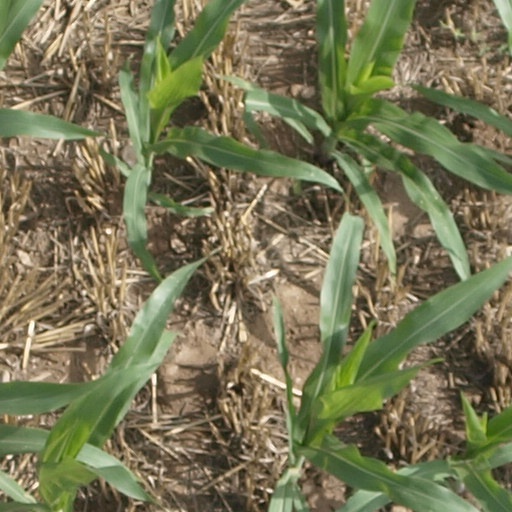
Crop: maize; corn